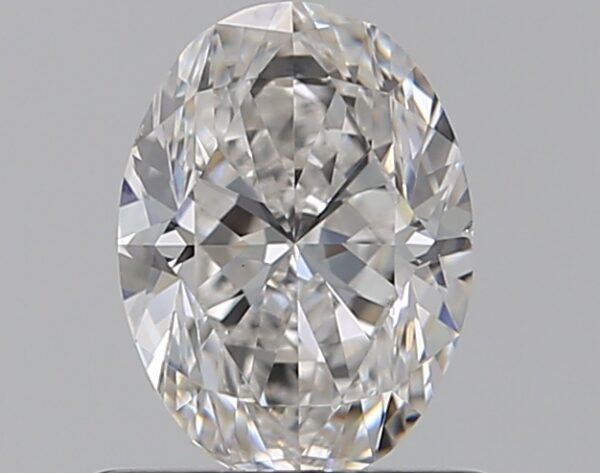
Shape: oval
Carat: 0.7
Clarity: VS2
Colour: E
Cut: VG
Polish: EX
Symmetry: VG
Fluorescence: F
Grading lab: GIA
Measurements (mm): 6.64 x 4.88 x 3.19